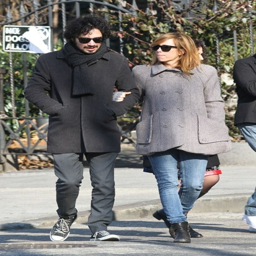
actor and indie rock artist go for a walk